Question: Please indicate a possible affordance area of the jump_skateboard that can be used for standing on
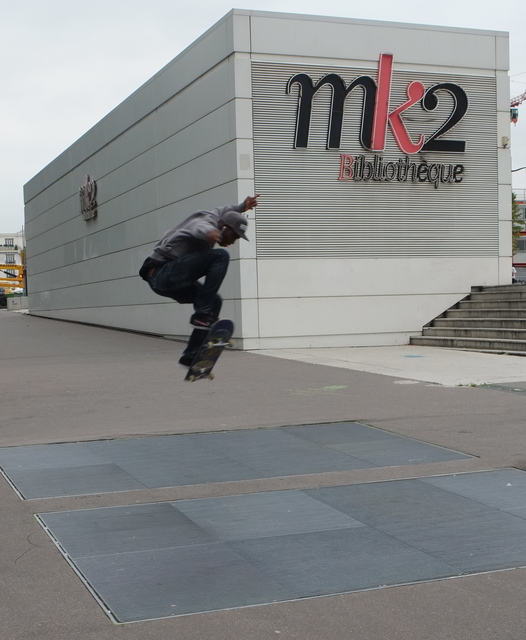
Answer: [182.019, 313.578, 239.433, 388.578]